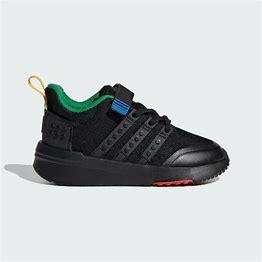
Brand: Adidas
Model: Racer Tr X Lego